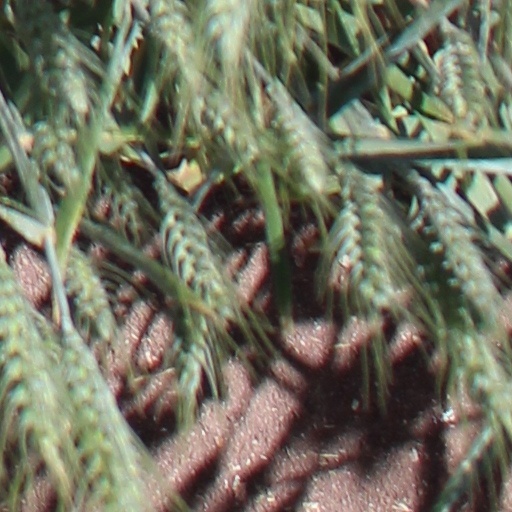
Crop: wheat